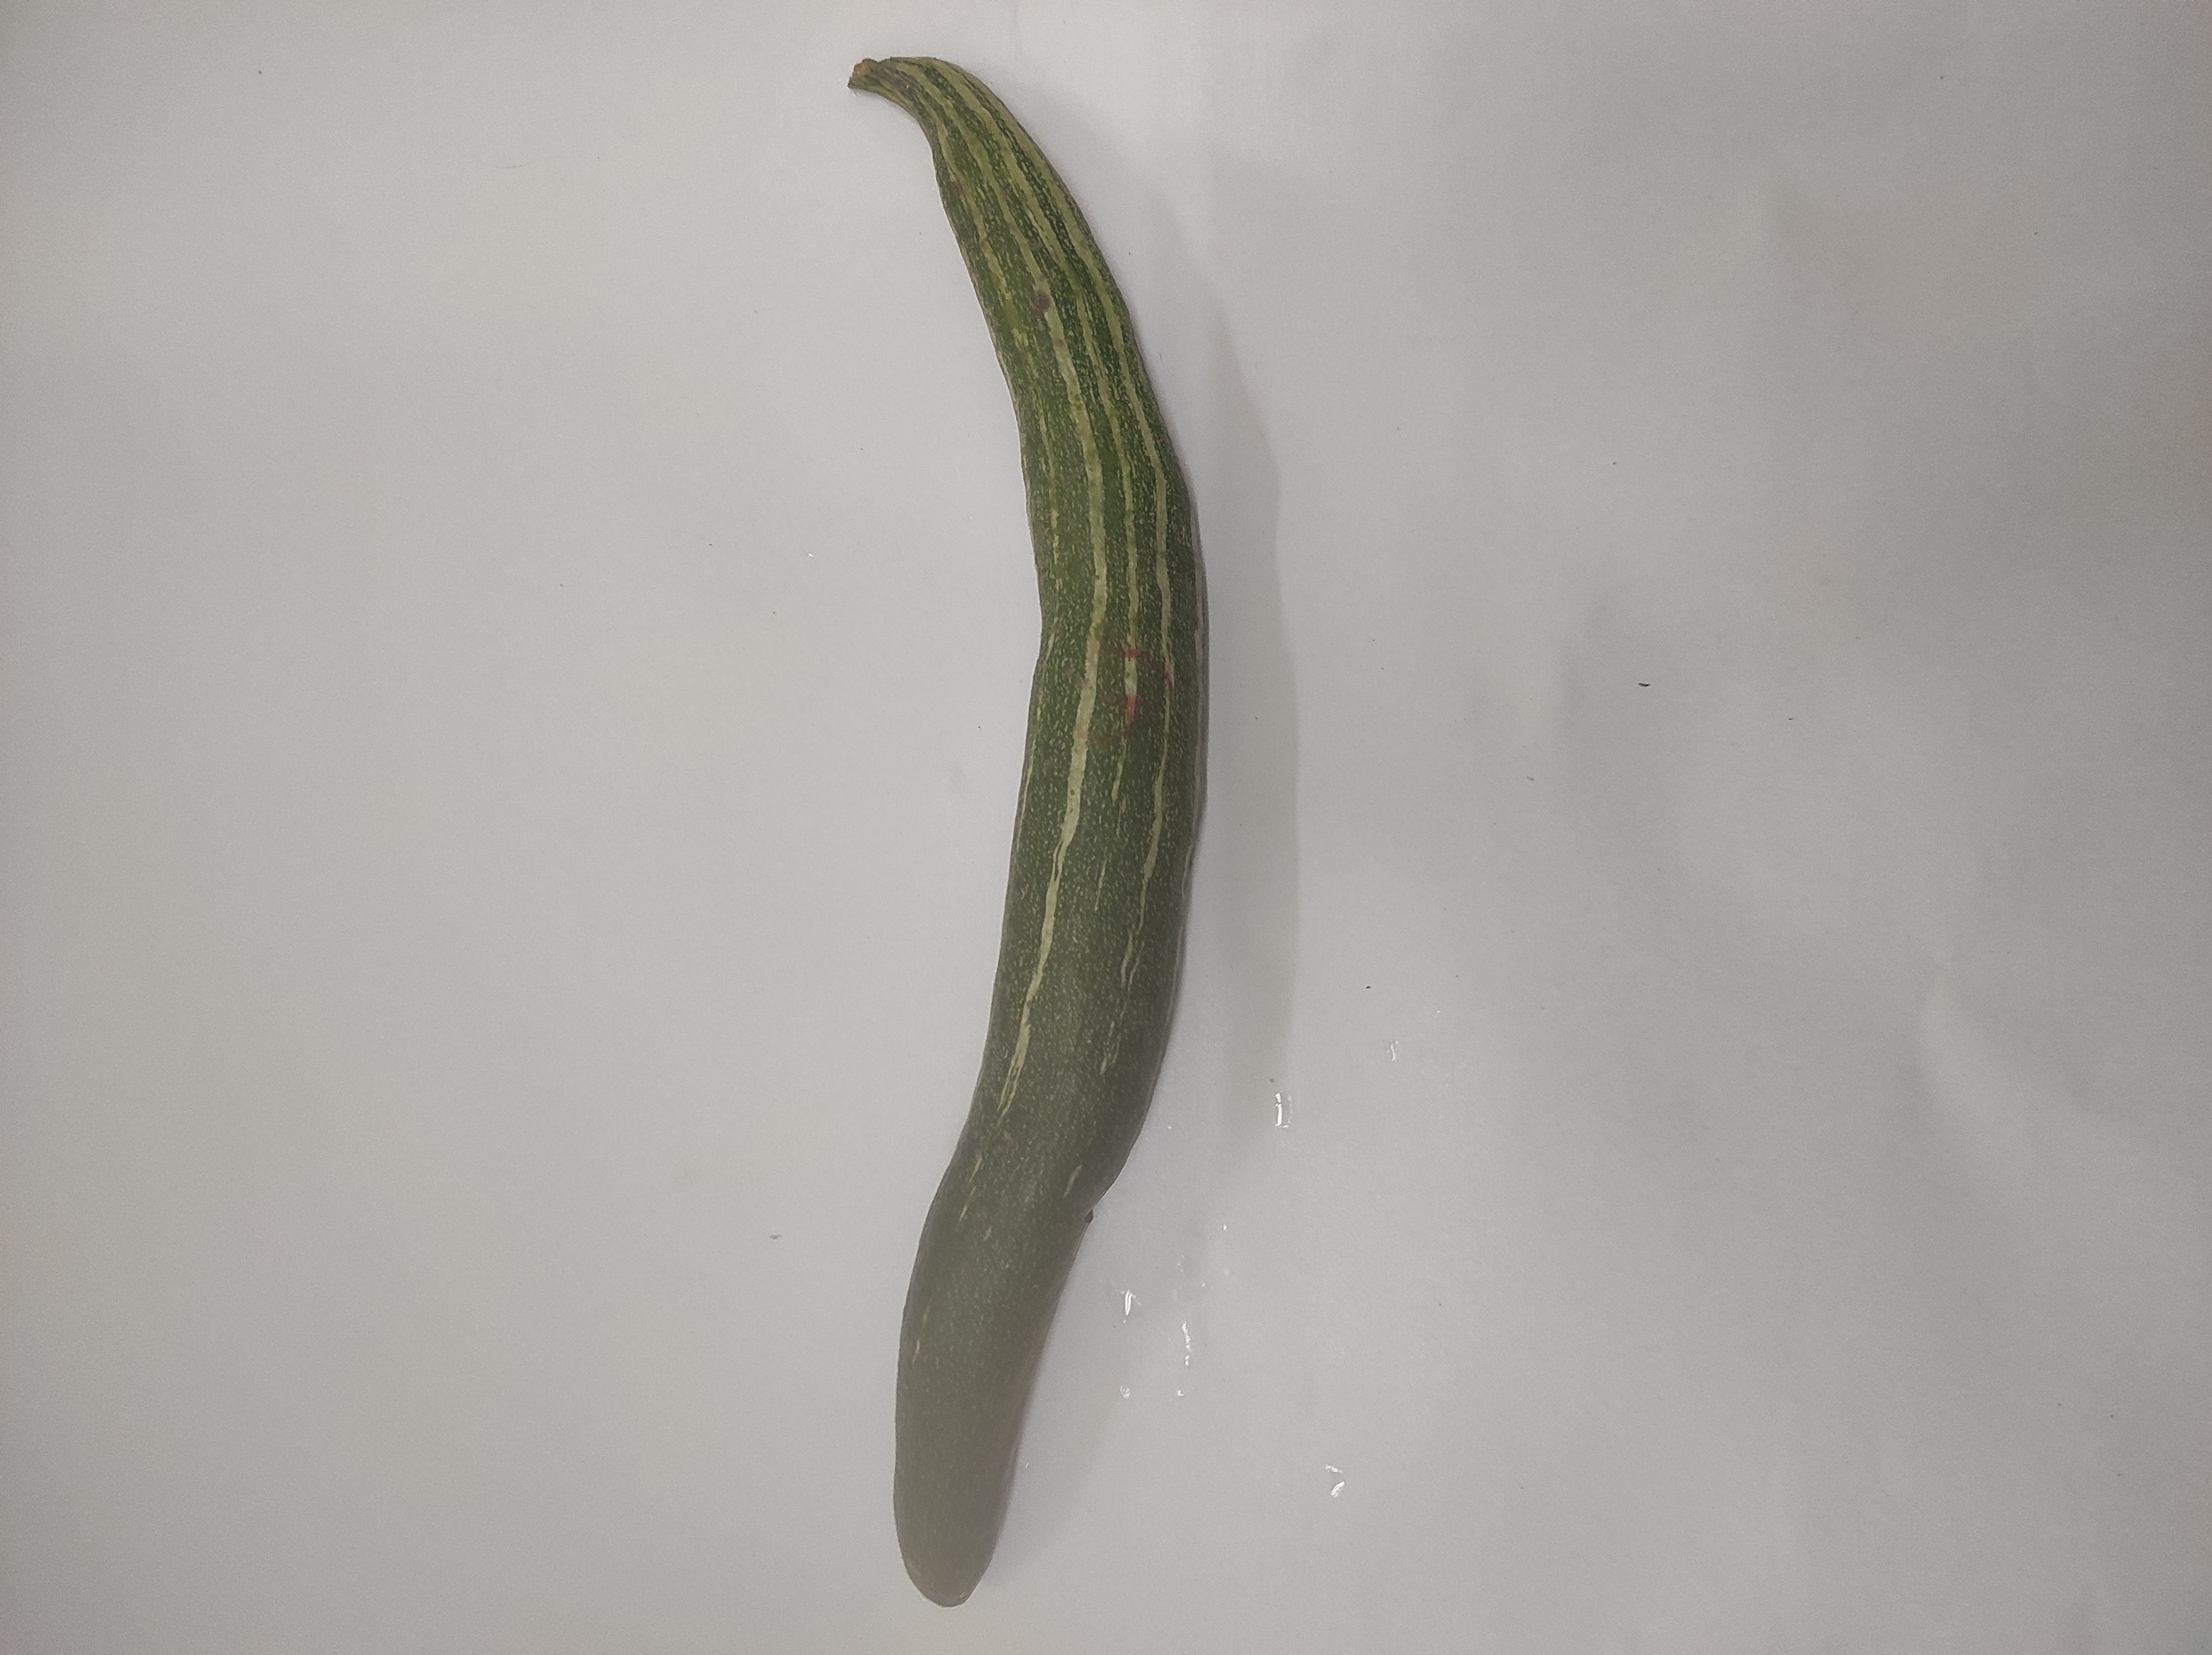
Crop: Snake Gourd
Condition: Severely Damaged